Bucharev manufactory shop

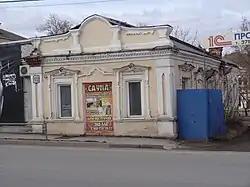

The Bucharev manufactory shop is an architectural monument in the historical center of Kamensk-Uralsky, Sverdlovsk oblast.